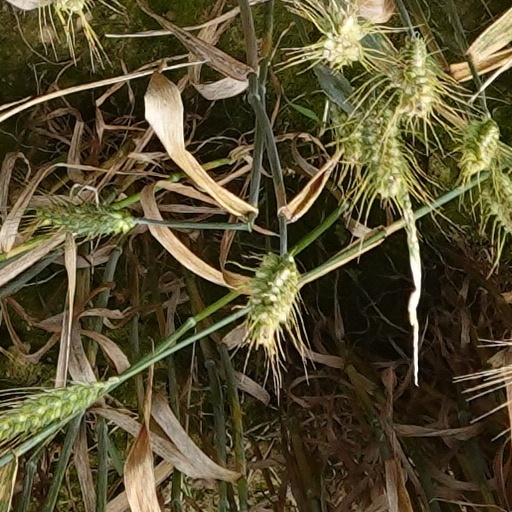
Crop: wheat